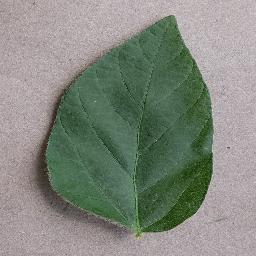
Label: Soybean___healthy